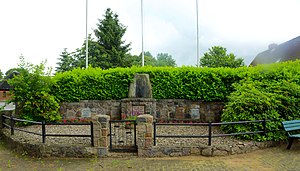
Tarbek
Krigsmindesmærke i Tarbek
Tarbek er en by og kommune i det nordlige Tyskland, beliggende i Amt Bornhöved i den nordlige del af Kreis Segeberg. Kreis Segeberg ligger i den sydøstlige del af delstaten Slesvig-Holsten.